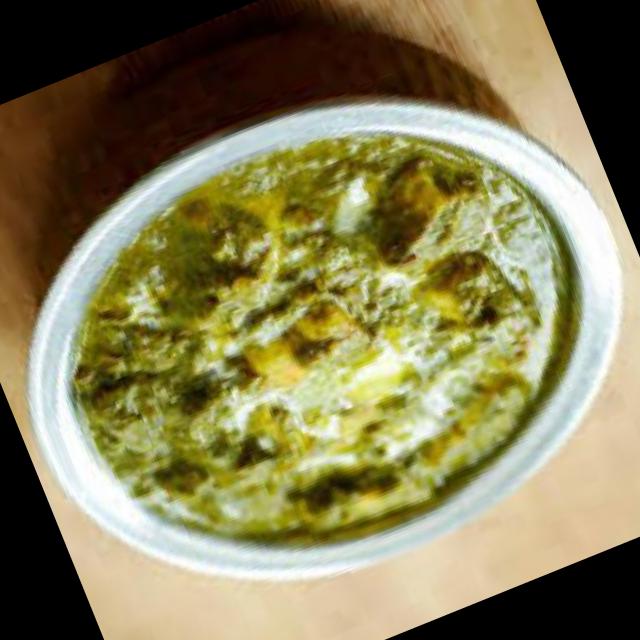
Dish: palak_paneer